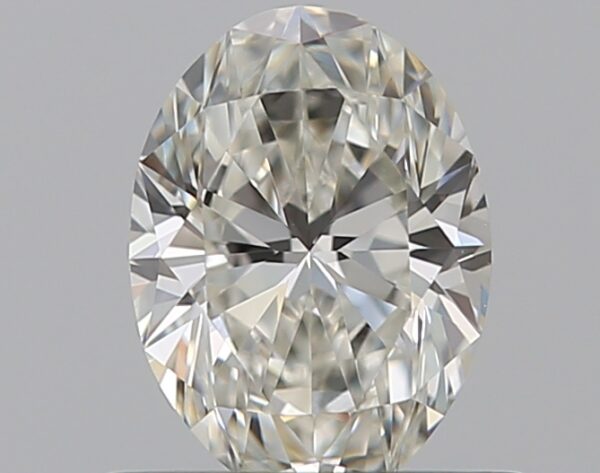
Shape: oval
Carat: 0.52
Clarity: VVS1
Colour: H
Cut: EX
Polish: EX
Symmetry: VG
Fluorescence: N
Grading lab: GIA
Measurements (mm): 6.16 x 4.54 x 2.87